13 (number)

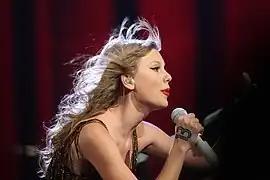
Singer Taylor Swift considers the number 13 to be lucky & references throughout her work

A baker's dozen, devil's dozen, long dozen, or long measure is 13, one more than a standard dozen. The thirteenth loaf is called the vantage loaf because it is considered advantageous overall to get 13 loaves for the price of 12.